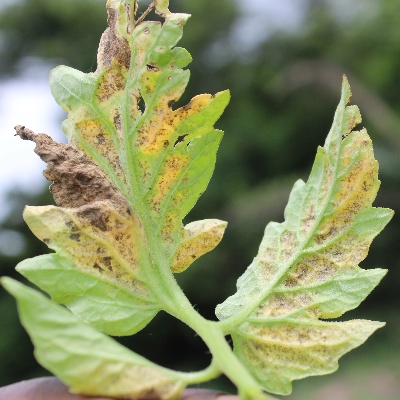
Crop: Tomato
Condition: leaf blight